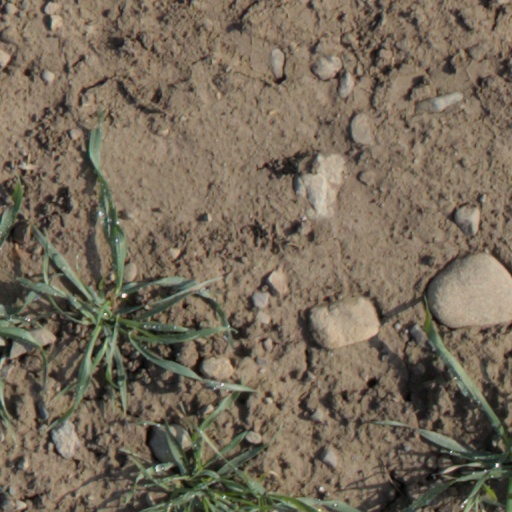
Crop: wheat